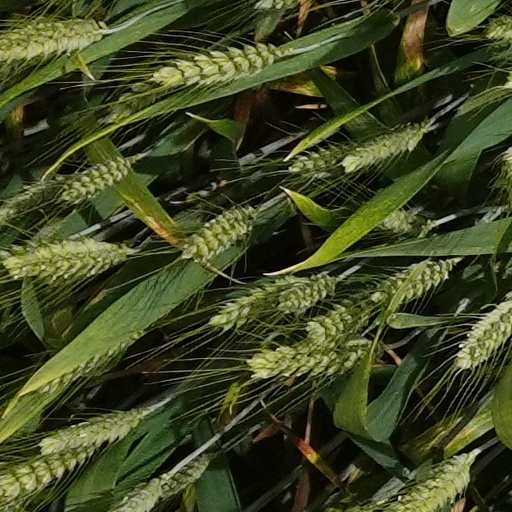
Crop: wheat